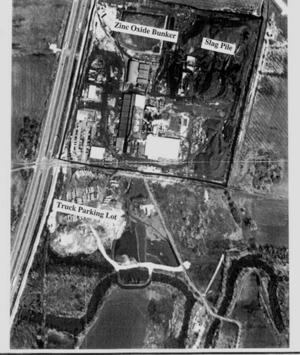
Chemetco est une ancienne entreprise métallurgique américaine, localisée à Chouteau Township, au sud d'Hartford, et spécialisée dans l'extraction du cuivre à partir de déchets d'équipements électriques et électroniques ou de sous-produits.